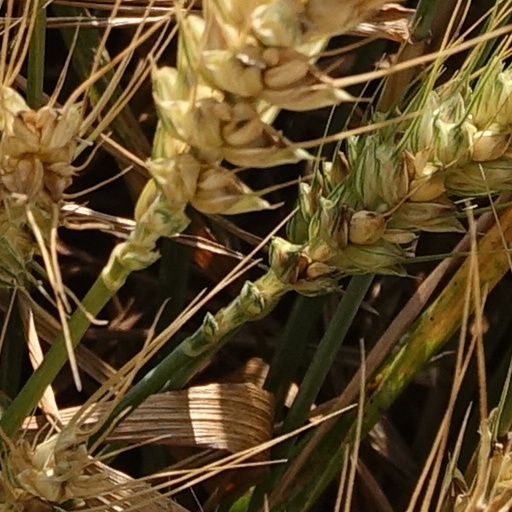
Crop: wheat